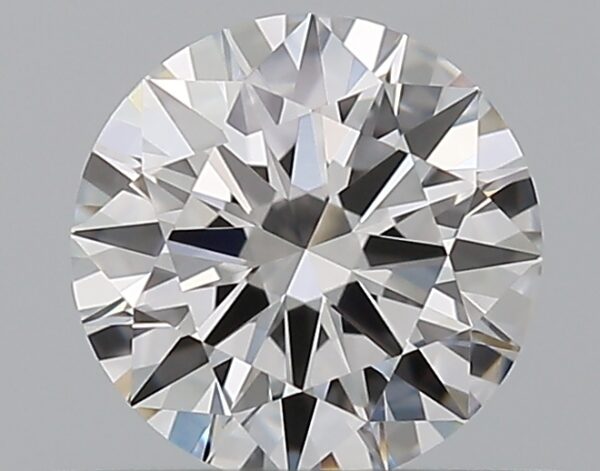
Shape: round
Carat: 0.5
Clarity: VVS2
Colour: D
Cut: EX
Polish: EX
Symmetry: EX
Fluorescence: N
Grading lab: GIA
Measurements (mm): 5.13 x 5.16 x 3.09